Ásmundur Sveinsson

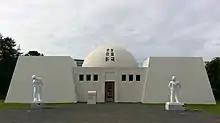
Ásmundarsafn

The former house of the artist in Laugardalur, Reykjavík, has been installed as a museum, called Ásmundarsafn. The house was constructed from 1942 until ca. 1958 in three parts, based on designs drawn by the artist who was a fan of the Bauhaus style. He lived there through most of his life with his second wife, Ingrid Sveinsson. The house is slightly reminiscent of Le Corbusier and his chapel of Ronchamp. The sculpture garden nearby is open to public.